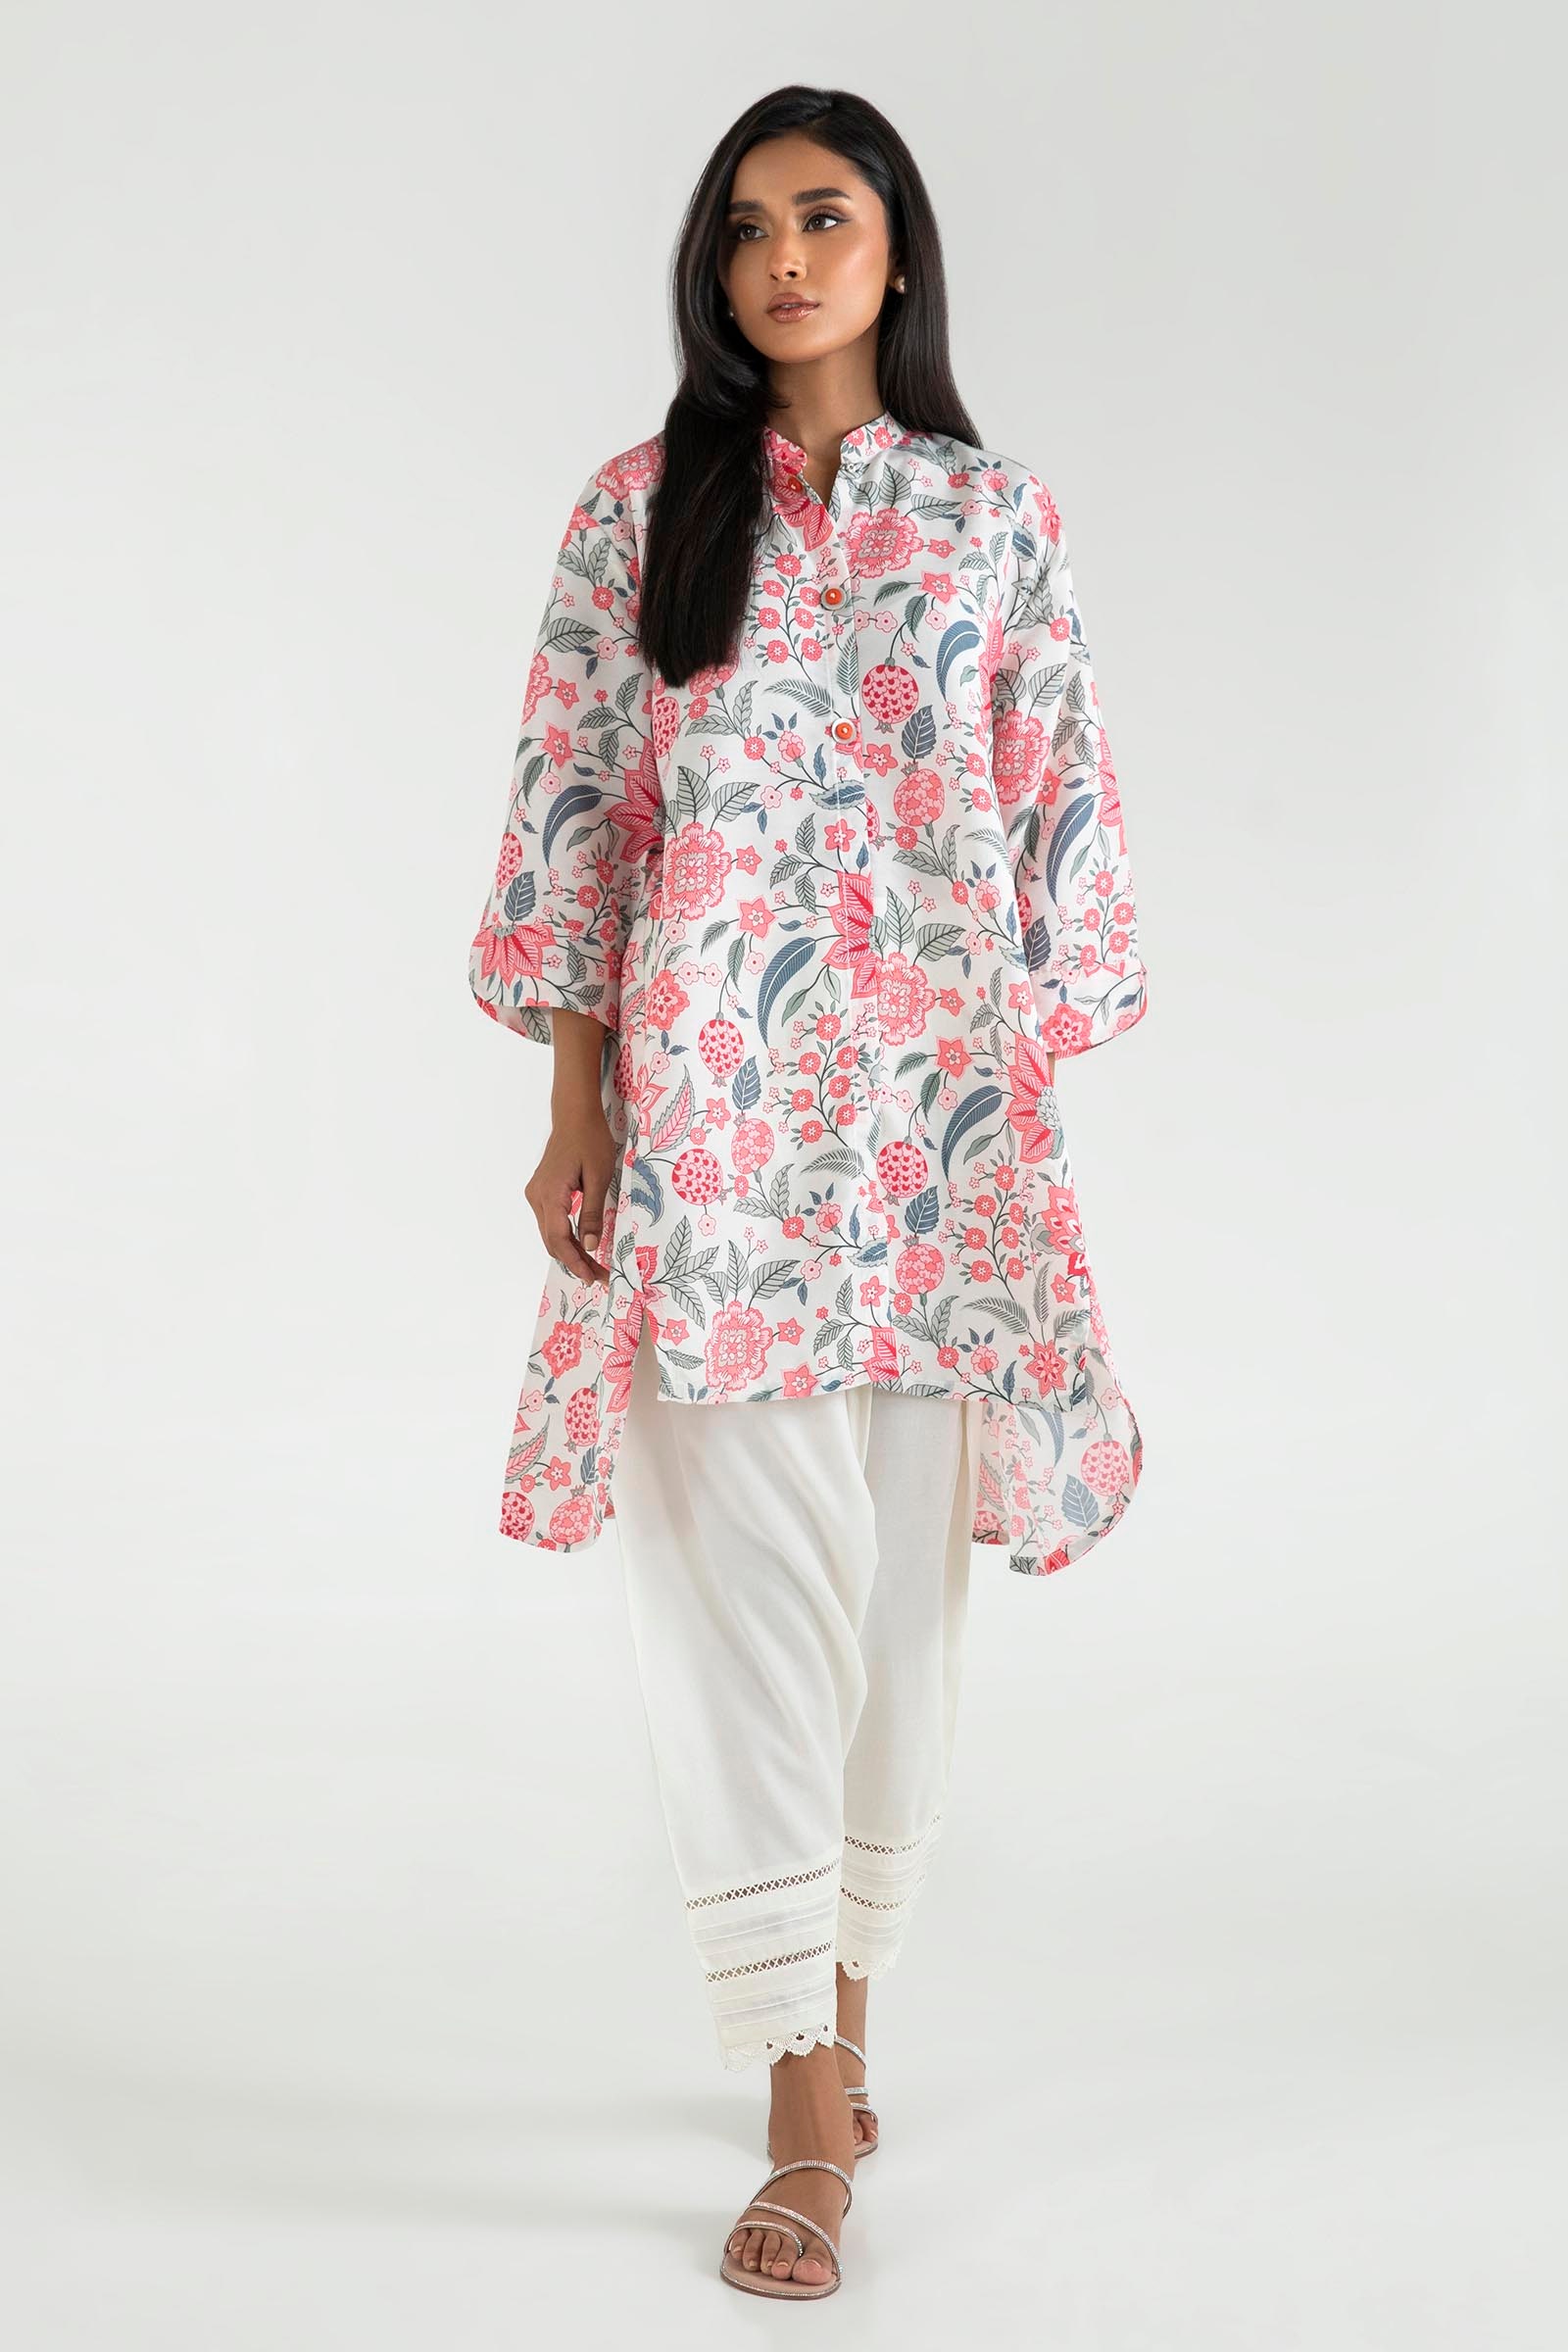
pink multi floral tunic top